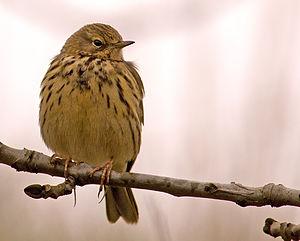
Les Salins-d'Hyères sont une zone de marais salants situés sur les côtes de la mer Méditerranée, sur le territoire de la commune de Hyères, dans le département du Var et de la région Provence-Alpes-Côte d'Azur. Constituant l'un des espaces naturels les plus remarquables du rivage méditerranéen, ils ont été, jusqu'en 1995, utilisés pour la production du sel.
Le Pipit farlouse, également appelé Pipit des prés ou Béguinette en wallon, est une espèce de passereaux appartenant à la famille des Motacillidae.